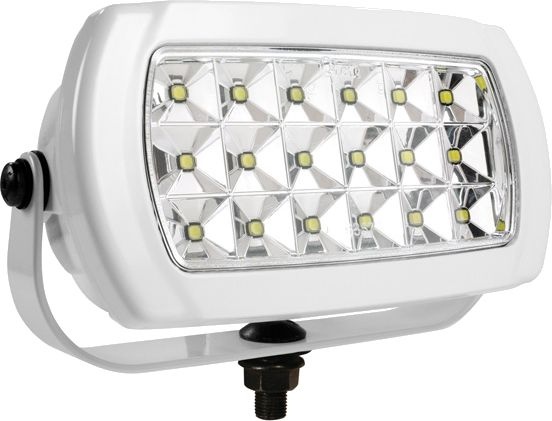
Forward Lighting
FORWARD LIGHTING, TRILLIANT LED WORK LAMP, WIDE FLOOD PATTERN, MULTI-VOLT, WHITE HOUSING
Brand: Grote&reg;
Category: Hardware > Tools > Work Lights